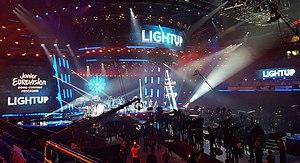
Le Concours Eurovision de la chanson junior 2018 est la 16ᵉ édition du Concours Eurovision de la chanson junior. Il a eu lieu le 25 novembre 2018 à Minsk, en Biélorussie.